Midfielder

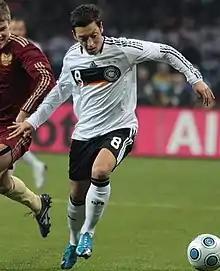
Advanced playmaker Mesut Özil was used as a false 10 with Germany during the 2010 FIFA World Cup.

The "false 10" or "central winger" is a type of midfielder, which differs from the trequartista. Much like the "false 9", their specificity lies in the fact that, although they seemingly play as an attacking midfielder on paper, unlike a traditional playmaker who stays behind the striker in the centre of the pitch, the false 10's goal is to move out of position and drift wide when in possession of the ball to help both the wingers and fullbacks to overload the flanks. This means two problems for the opposing midfielders: either they let the false 10 drift wide, and their presence, along with both the winger and the fullback, creates a three-on-two player advantage out wide; or they follow the false 10, but leave space in the centre of the pitch for wingers or onrushing midfielders to exploit. False 10s are usually traditional wingers who are told to play in the centre of the pitch, and their natural way of playing makes them drift wide and look to provide deliveries into the box for teammates. On occasion, the false-10 can also function in a different manner alongside a false-9, usually in a 4–6–0 formation, disguised as either a 4–3–3 or 4–2–3–1 formation. When other forwards or false-9s drop deep and draw defenders away from the false-10s, creating space in the middle of the pitch, the false-10 will then also surprise defenders by exploiting this space and moving out of position once again, often undertaking offensive dribbling runs forward towards goal, or running on to passes from false-9s, which in turn enables them to create goalscoring opportunities or go for goal themselves.